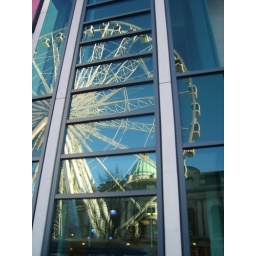
Reflection of the Belfast Wheel seen in the windows of the Ulster Bank building on Donegall Square